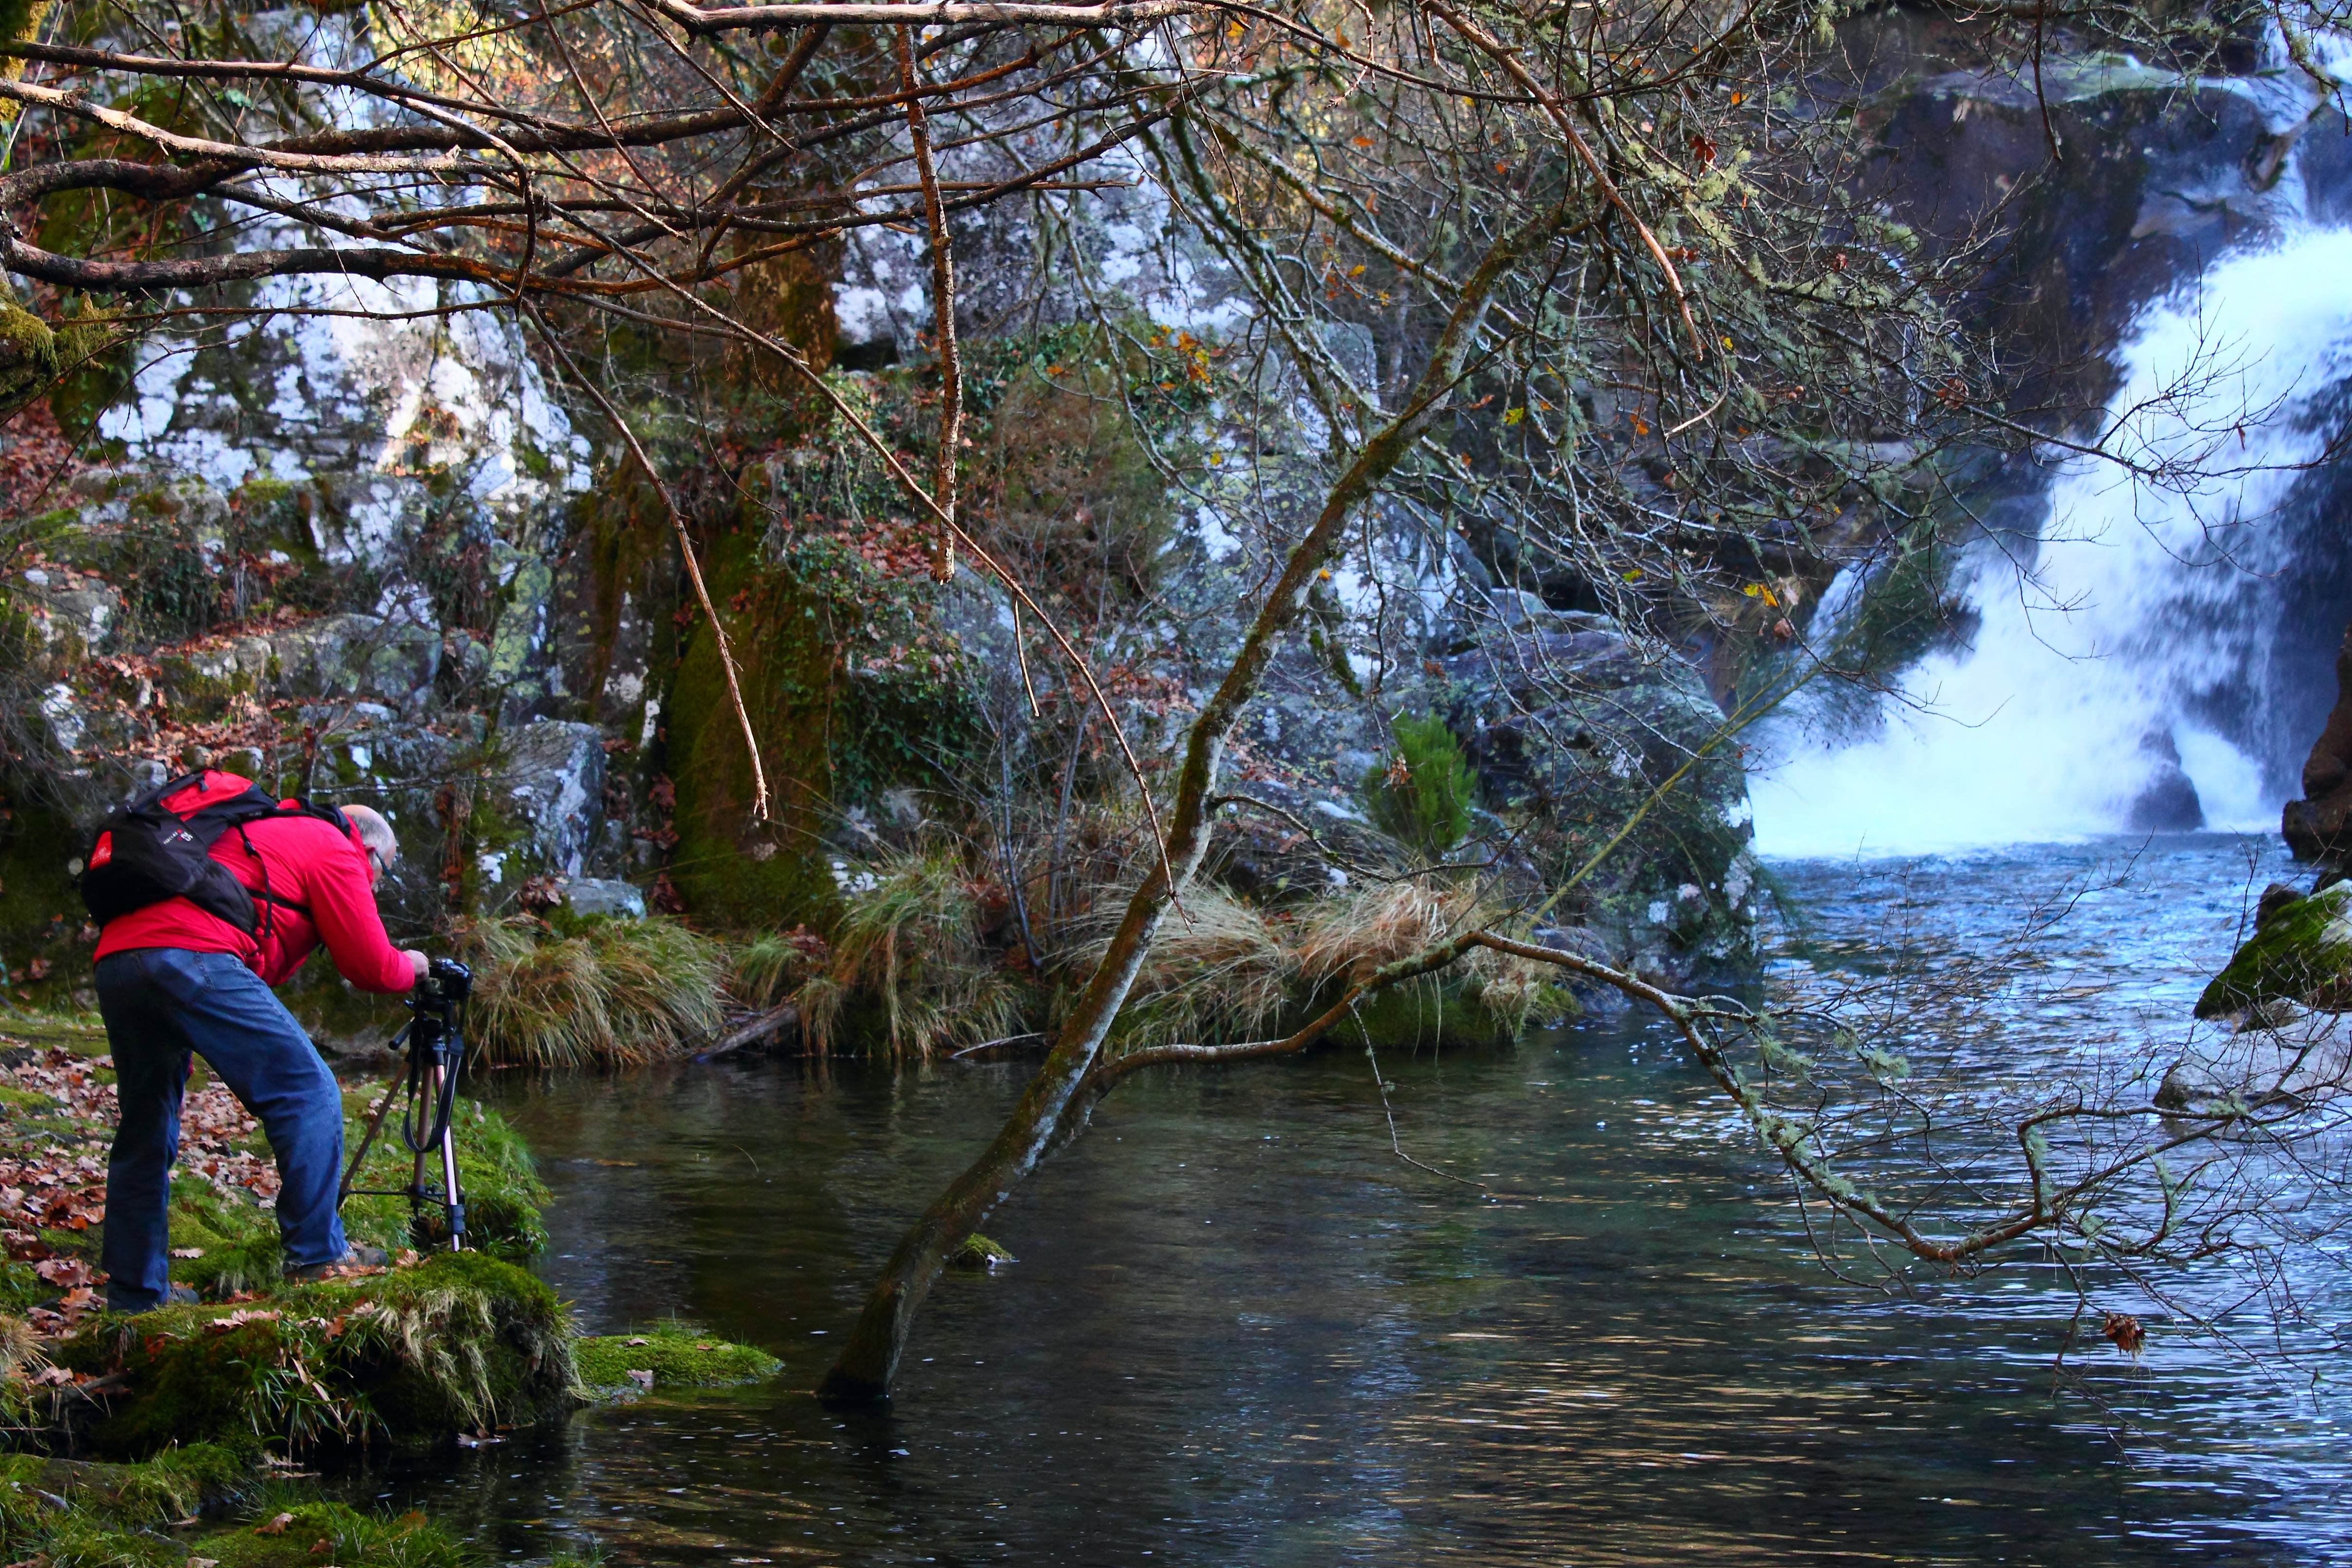
landscape, tree, water, forest, wilderness, flower, river, pond, stream, autumn, waterway, body of water, espaa, galicia, pontevedra, paisajes, woodland, water feature, watercourse, ggl1, gaby1, canoneos550d, alama, pontevedragaliciaespaa